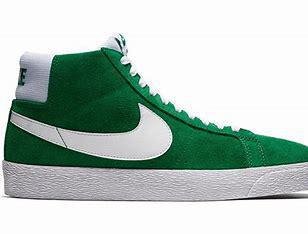
Brand: Nike
Model: Blazer SB